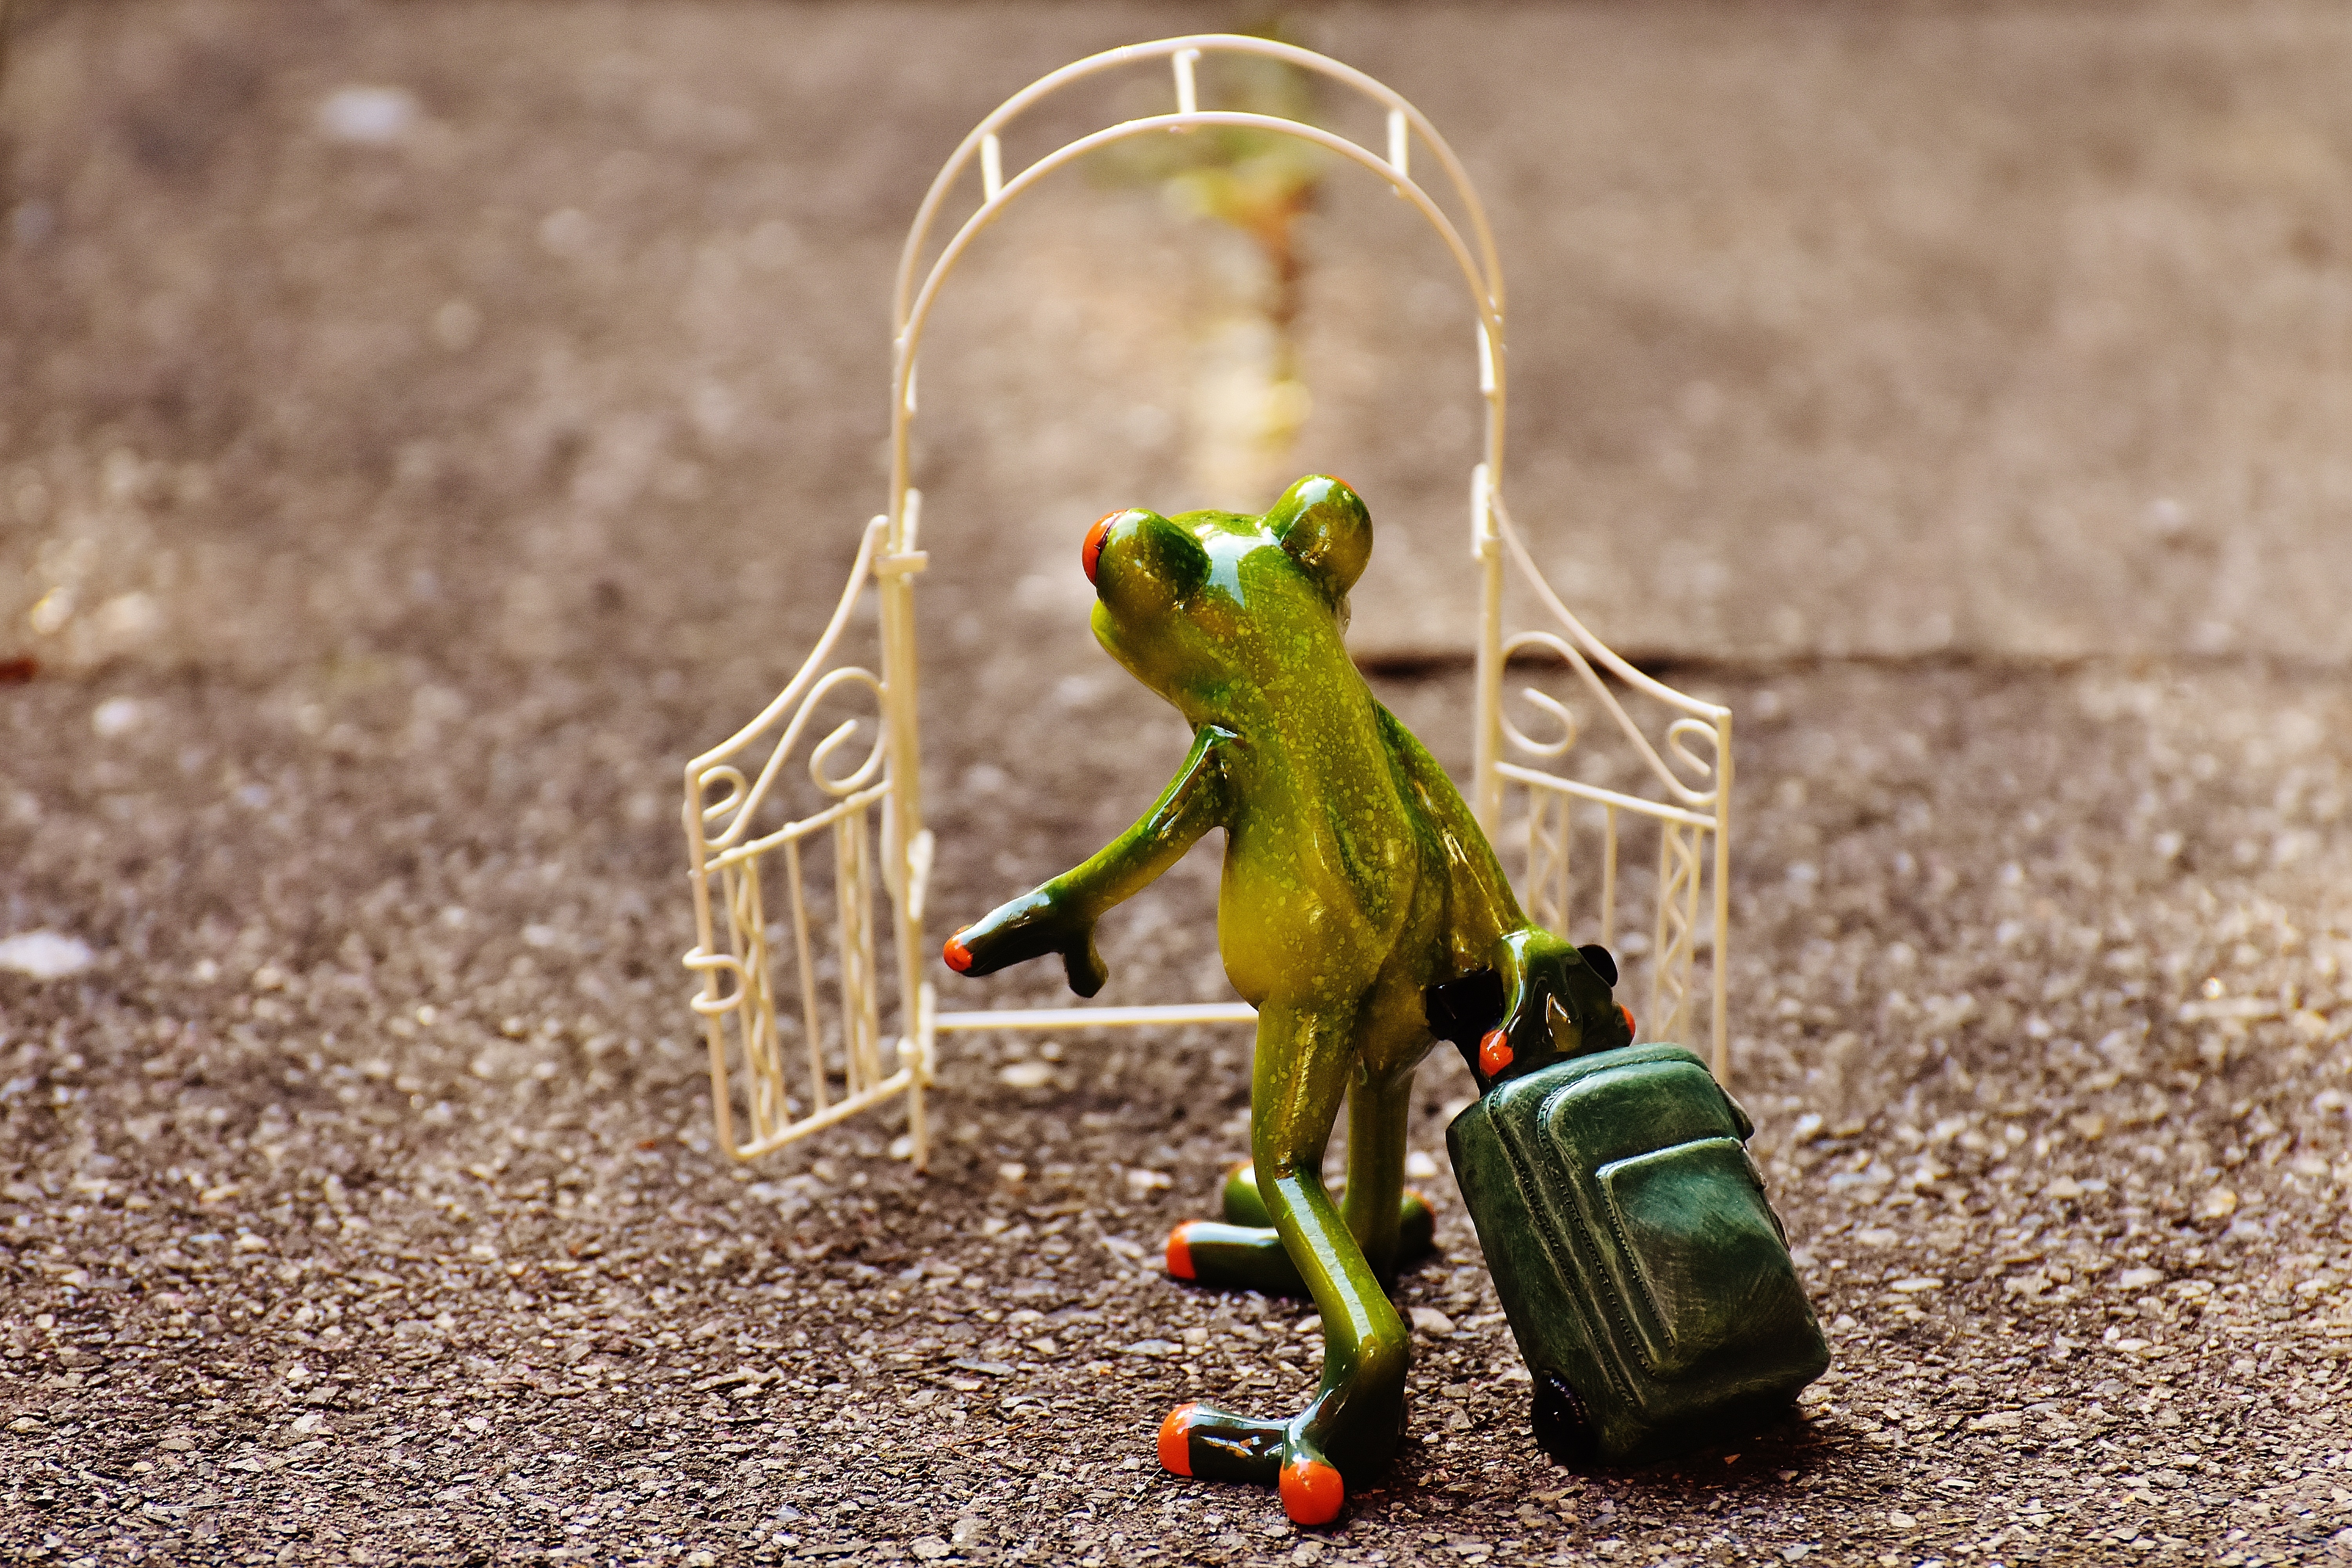
cute, green, frog, reptile, amphibian, fig, sad, archway, funny, go, farewell, garden door